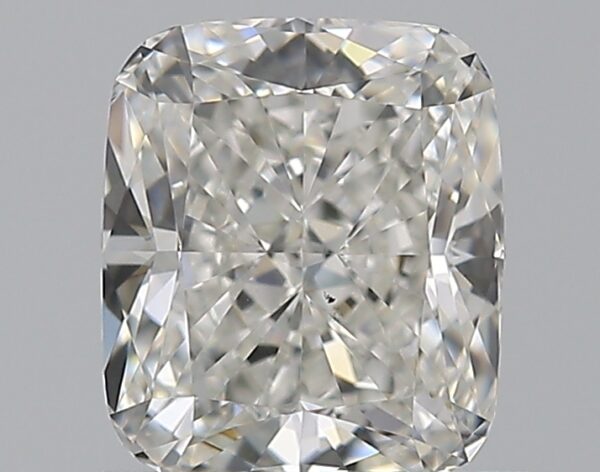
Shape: cushion
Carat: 0.72
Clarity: VS2
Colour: G
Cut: EX
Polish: EX
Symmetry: VG
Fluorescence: N
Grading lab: GIA
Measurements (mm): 5.48 x 4.72 x 3.2